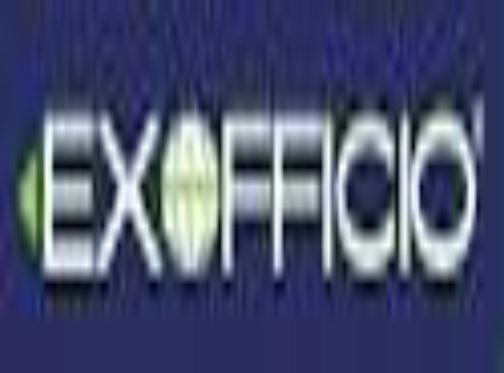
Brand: Exofficio
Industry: Clothes